Raid on the Medway

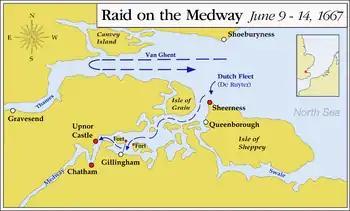
Map showing the events

On 6 June a fog bank was blown away and revealed the Dutch task force, sailing into the mouth of the Thames. On 7 June Cornelis de Witt revealed his secret instructions from the States General, written on 20 May, in the presence of all commanders. There were so many objections, while De Ruyter's only substantial contribution to the discussion was ""bevelen zijn bevelen"" ("orders are orders"), that Cornelis, after retiring to his cabin late in the night, wrote in his daily report he did not feel at all sure that he would be obeyed. The next day it transpired however that most officers were in for a bit of adventure; they had just given their professional opinion for the record so they could blame the politicians should the whole enterprise end in disaster. That day an attempt was made to capture a fleet of twenty English merchantmen seen higher up the Thames in the direction of London, but this failed as these fled to the west, beyond Gravesend.